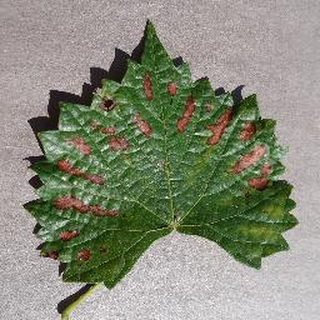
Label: grape_esca_black_measles